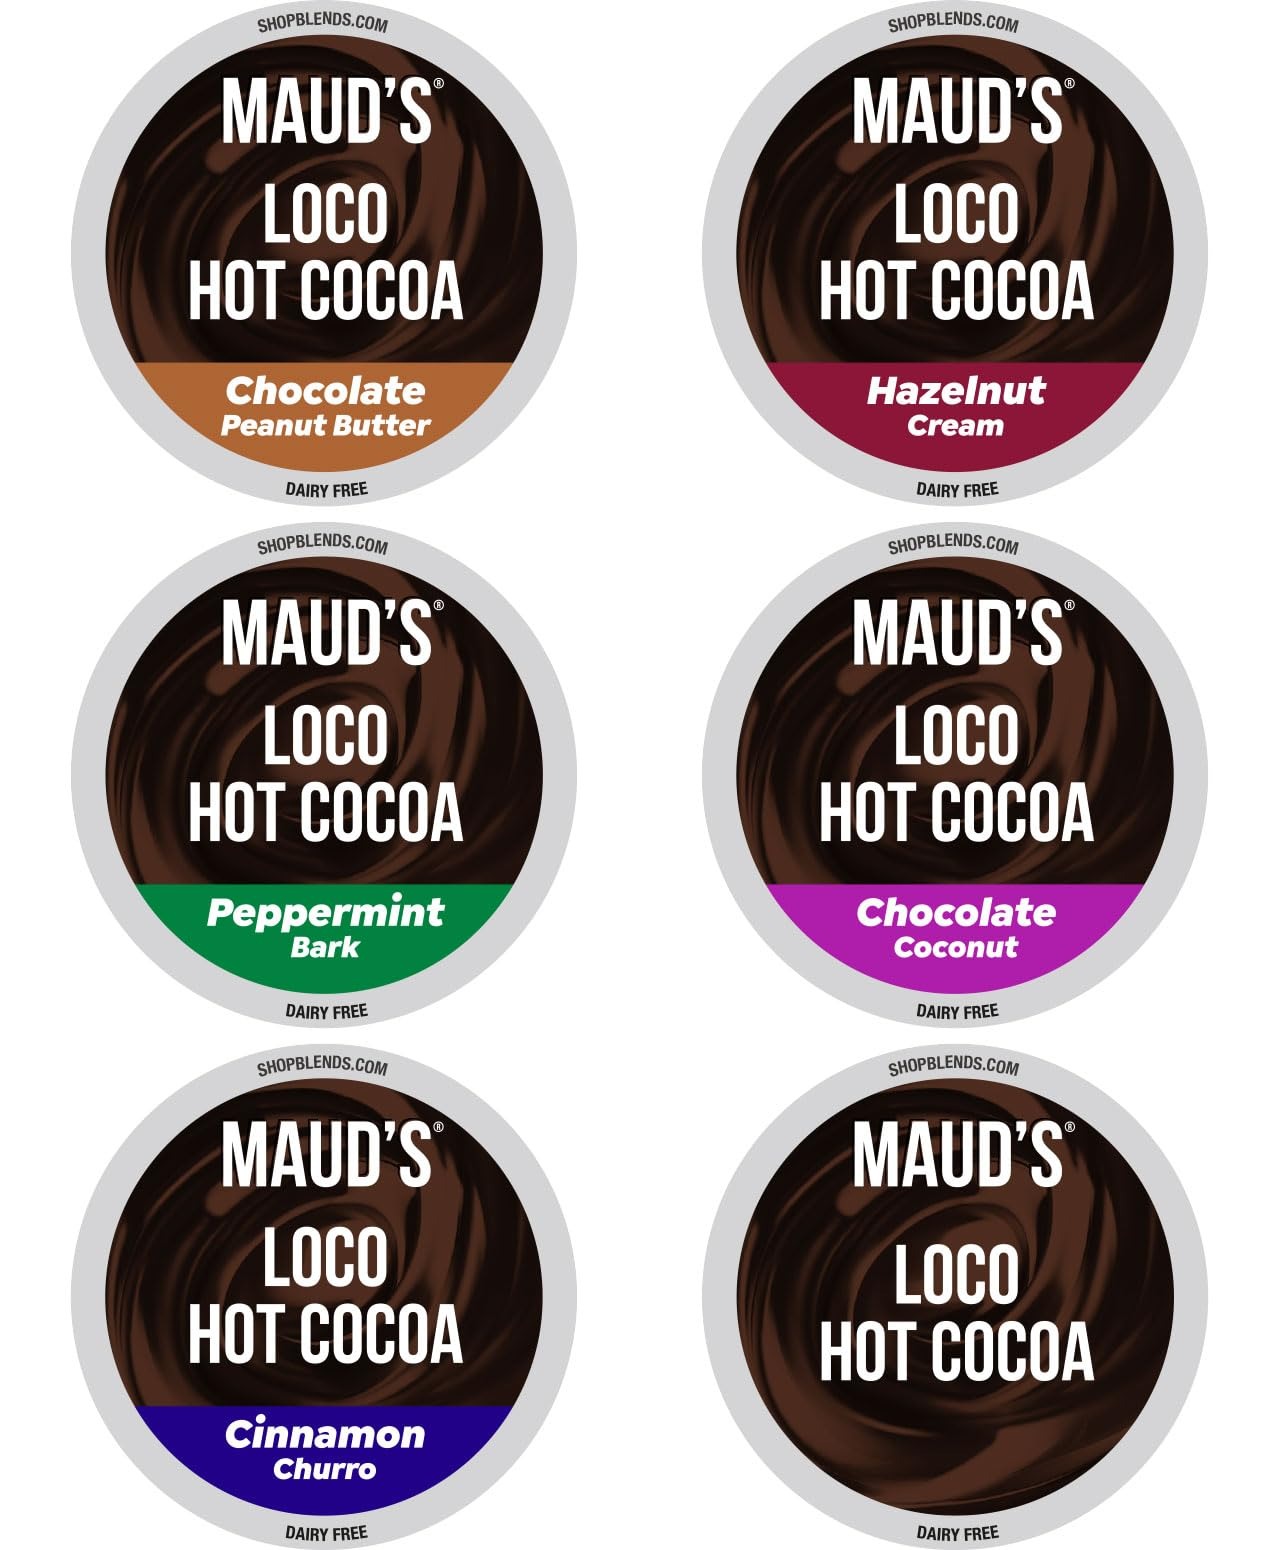
Item Name: Maud's Flavored Hot Chocolate Variety Pack, 48ct, Recyclable Single Serve Pods, Compatible with Keurig K Cups Maker
Bullet Point 1: Hot Chocolate Variety Pack Profile - Enjoy a perfect cup of gluten & dairy-free flavored hot chocolate with ease! Pack includes an assortment 6 Gourmet Maud's Flavored Hot Cocoa Pods: Original Loco Hot Cocoa, Chocolate Coconut Cocoa, Hazelnut Cream Cocoa, Chocolate Peanut Butter Cocoa, Cinnamon Churro Cocoa, and Peppermint Bark Cocoa.
Bullet Point 2: 100% Dairy Free and Gluten Free Hot Cocoa - We use only highest quality ingredients to produce a 100% Dairy Free Hot Cocoa that doesn't sacrifice taste.
Bullet Point 3: California Blended & 100% Solar Energy Produced - On the way to your cup, our flavorful hot chocolate also gets a California breeze, blended to perfection in our own Solar Energy Powered San Diego facility, where we can monitor the quality and character of each batch. Our goal is to be carbon neutral by 2024.
Bullet Point 4: Single Servings - Designed for use with nearly all single serve coffee makers.
Bullet Point 5: Recyclable Flavored Hot Chocolate Pods - Our flavored hot cocoa variety pack pods are made from recyclable #5 plastic materials and feature easy peel tabs to ensure recyclability across the USA. Check your local recyclability facilities to find out more, not recyclable in all communities.
Product Description: Maud’s Loco Hot Cocoa Flavored Variety Pack: Enjoy an assortment of 6 flavored cocoa blends curated by our 5th Generation Roastmaster. Maud's Loco Hot Cocoa has a very rich yet smooth and complex chocolate flavor with balanced sweetness. Enjoy a perfect cup of gluten & dairy-free flavored hot chocolate with ease! Pack includes an assortment 6 Gourmet Maud's Flavored Hot Cocoa Pods: Original Loco Hot Cocoa, Chocolate Coconut Cocoa, Hazelnut Cream Cocoa, Chocolate Peanut Butter Cocoa, Cinnamon Churro Cocoa, and Peppermint Bark Cocoa. Maud’s Coffee & Tea single serve coffee pods are compatible with nearly all single serve coffee makers, making these a delicious and convenient option for the busy coffee drinker who wants real flavor in their morning cup. Our cups are eco-friendly and made from 100% recyclable #5 plastic, so you can enjoy each steamy mug knowing you're doing something good for yourself, and the earth! Why not delight your senses with a truly aromatic and flavorful experience? Each single serve coffee pod is filled with perfectly ground 100% Arabica Coffee beans of the highest quality, including organic and fair trade beans from premiere growing regions around the world. Your daily cup of coffee isn't just a routine, it’s a moment to enjoy the little things in life. To ensure you get the best cup every time, we roast our beans in our own San Diego Facility, which means we can personally monitor the quality and character of each batch.
Value: 48.0
Unit: Count

Price: 32.9